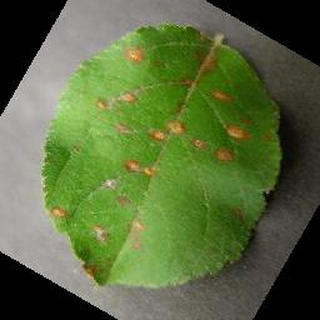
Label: apple_cedar_apple_rust